Bay

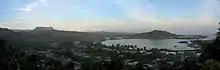
Bay of Baracoa, Cuba

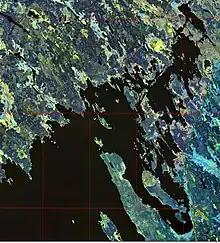
Heavily glaciated Vyborg Bay on the Gulf of Finland

A bay is a recessed, coastal body of water that directly connects to a larger main body of water, such as an ocean, a lake, or another bay. A large bay is usually called a "gulf", "sea", "sound", or "bight". A "cove" is a small, circular bay with a narrow entrance. A "fjord" is an elongated bay formed by glacial action.